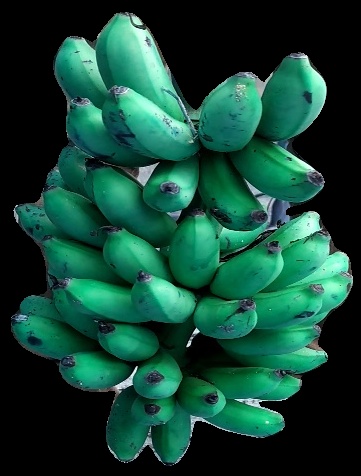
Variety: rasbale
Grade: grade3